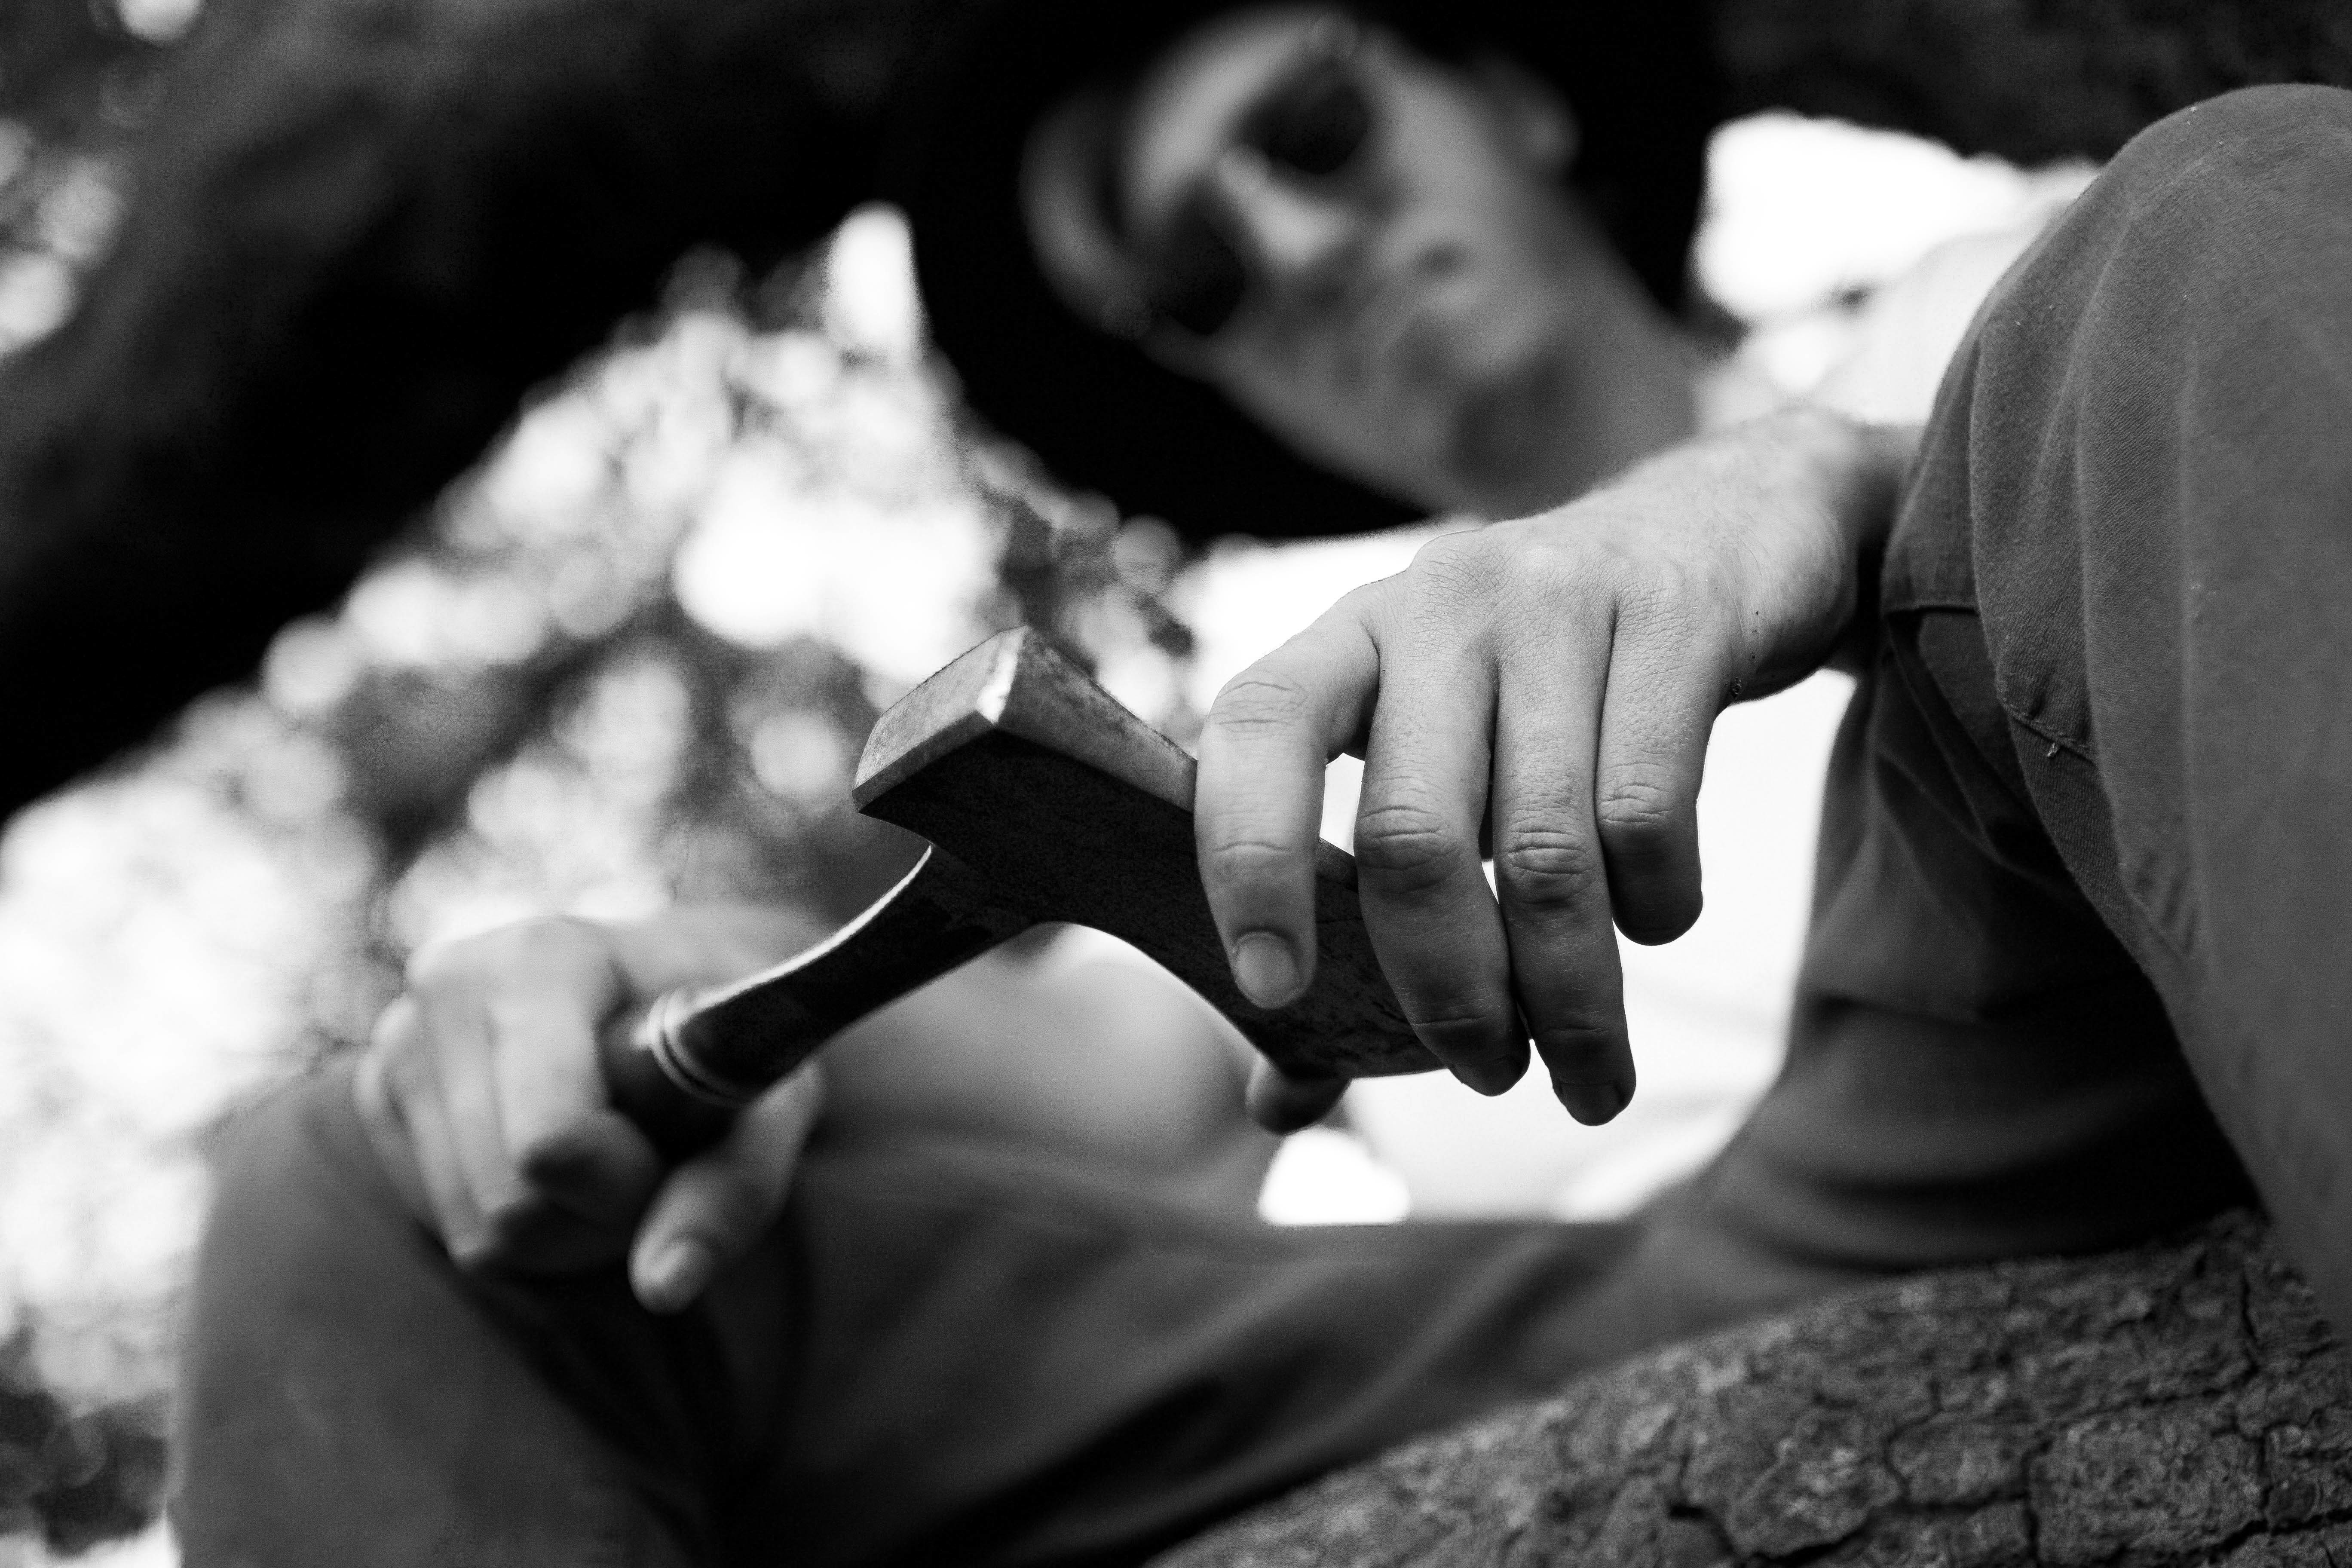
hand, man, person, black and white, white, photography, portrait, finger, romance, black, monochrome, photograph, beauty, emotion, interaction, monochrome photography, portrait photography, film noir